All About Adam (TV series)

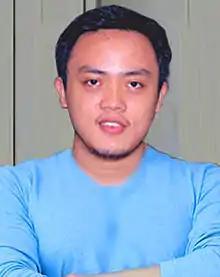
Julius Roden

In early 2010, writer/producer/director Julius Roden set a meeting with independent film artists Jude Faith and Chris Lucas. The intention was to create a boy band, but the focus soon shifted to the creation of a new television series. Roden thought about making a television movie about five bachelors with different careers, inspired by the late 1980s hit Filipino sitcom "Palibhasa Lalake". However, the producer thought it would be better to create an extended television series rather than a single movie.